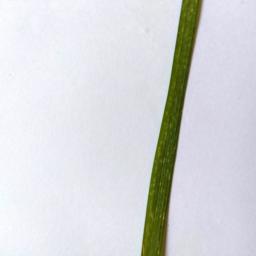
Label: Rice___Healthy